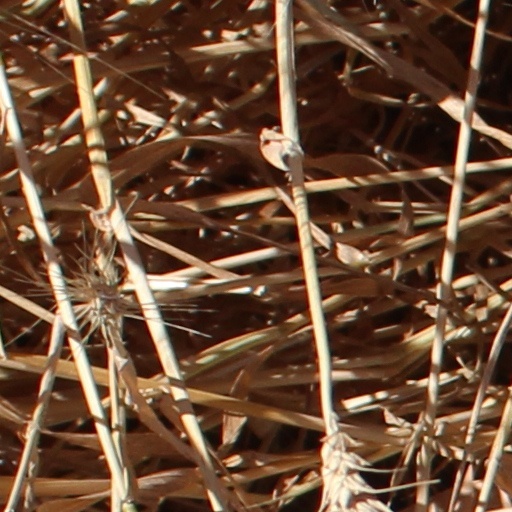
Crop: wheat